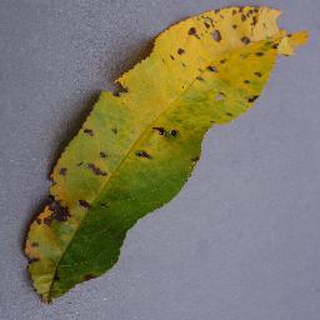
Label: peach_bacterial_spot